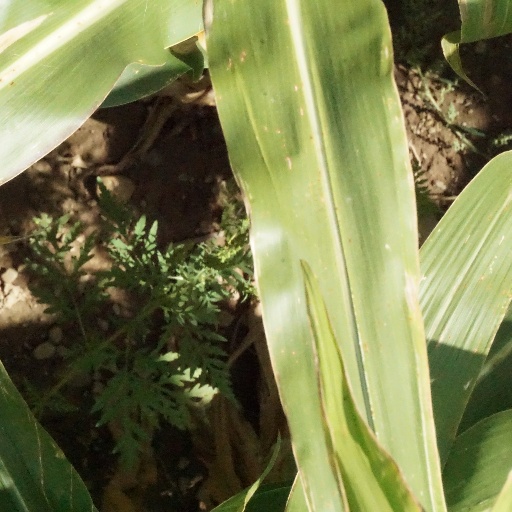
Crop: maize; corn